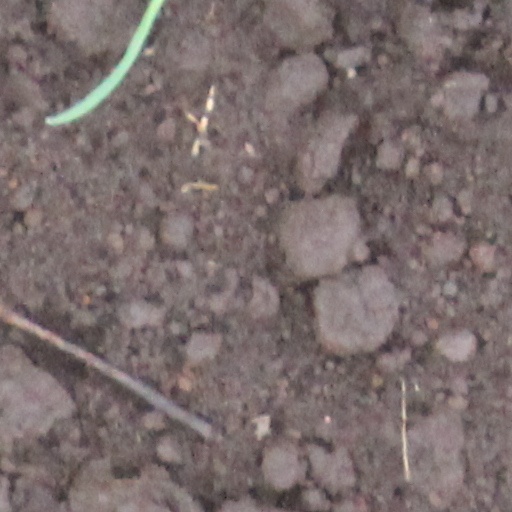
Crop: wheat